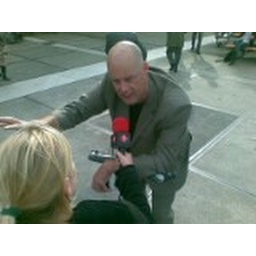
Mobile posting: Vincente op de stafiets in interview met lost boys television